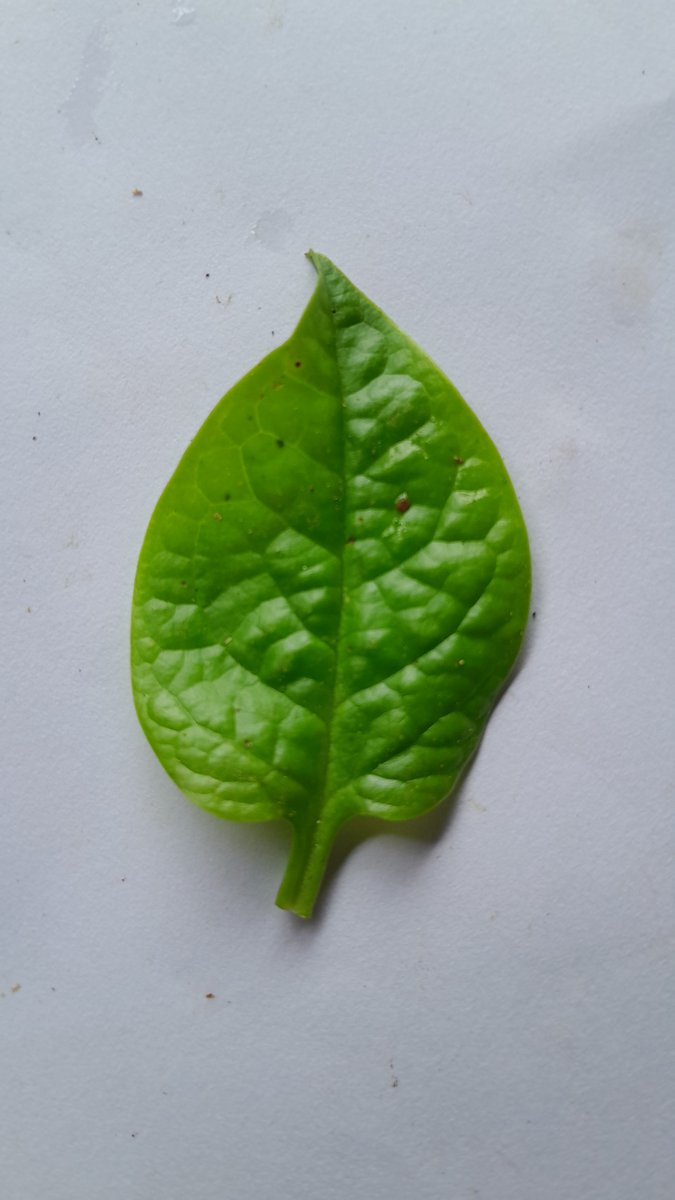
Label: Healthy-Leaf